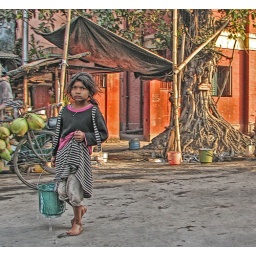
A young girl carries water from the public pump near the Kalighat Temple, Calcutta